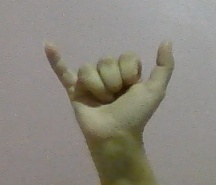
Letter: ya